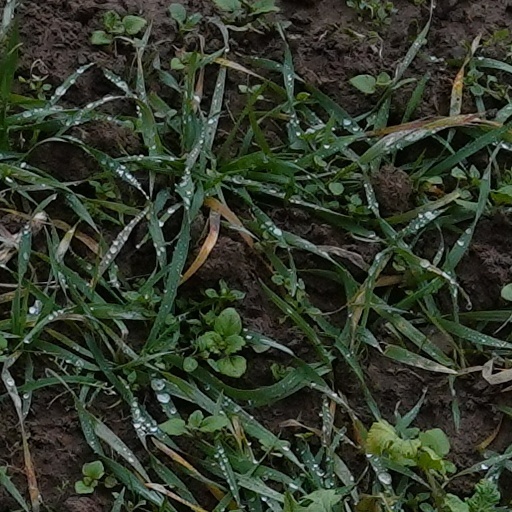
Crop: wheat